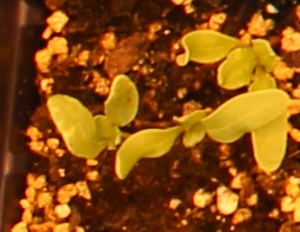
Label: Sugar beet